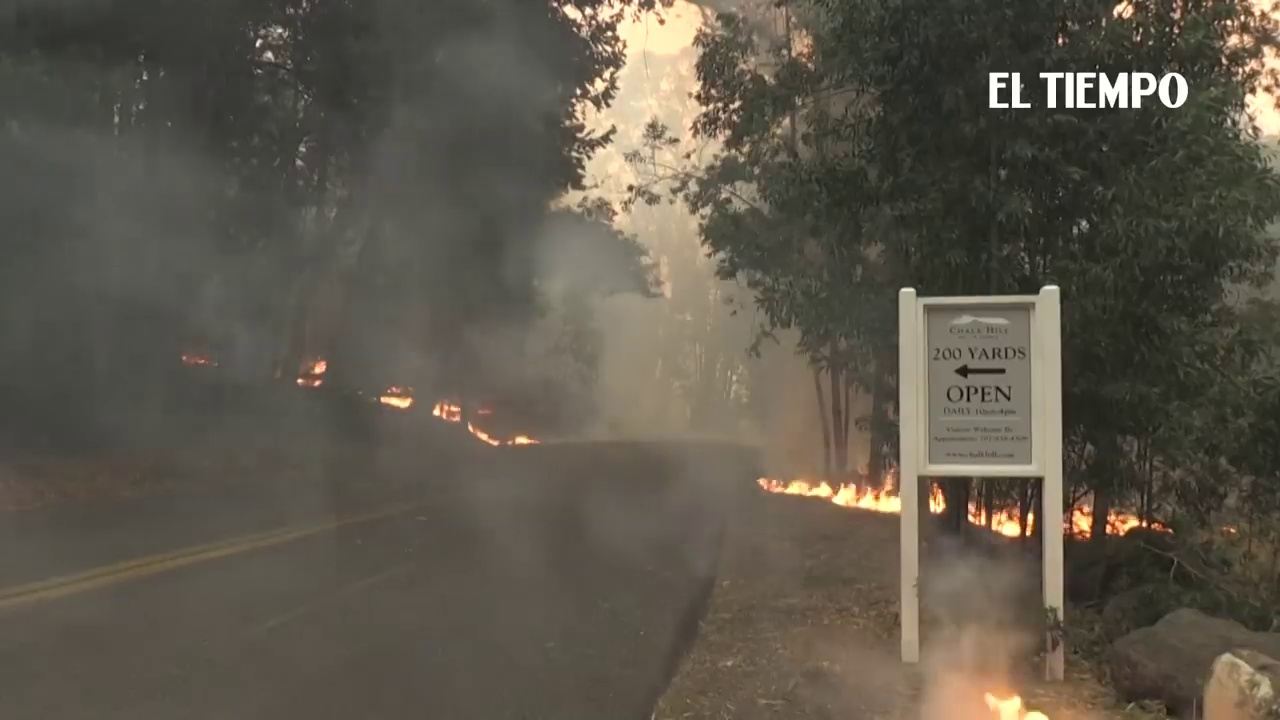
Fire: yes
Smoke: yes